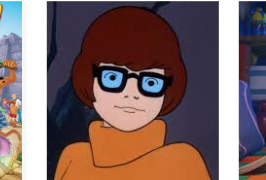
Portrait style: Cartoon Portrait